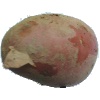
Label: red_potato